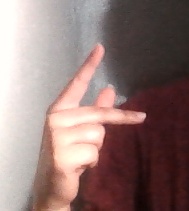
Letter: dha